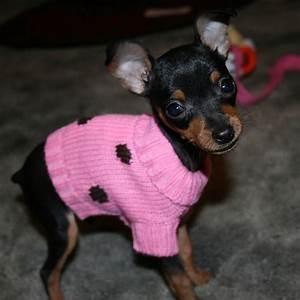
dog